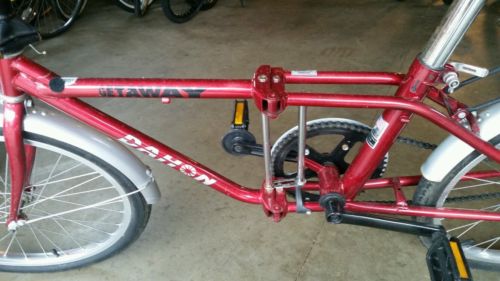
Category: bicycle